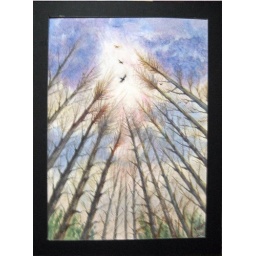
Eagles in forest sky